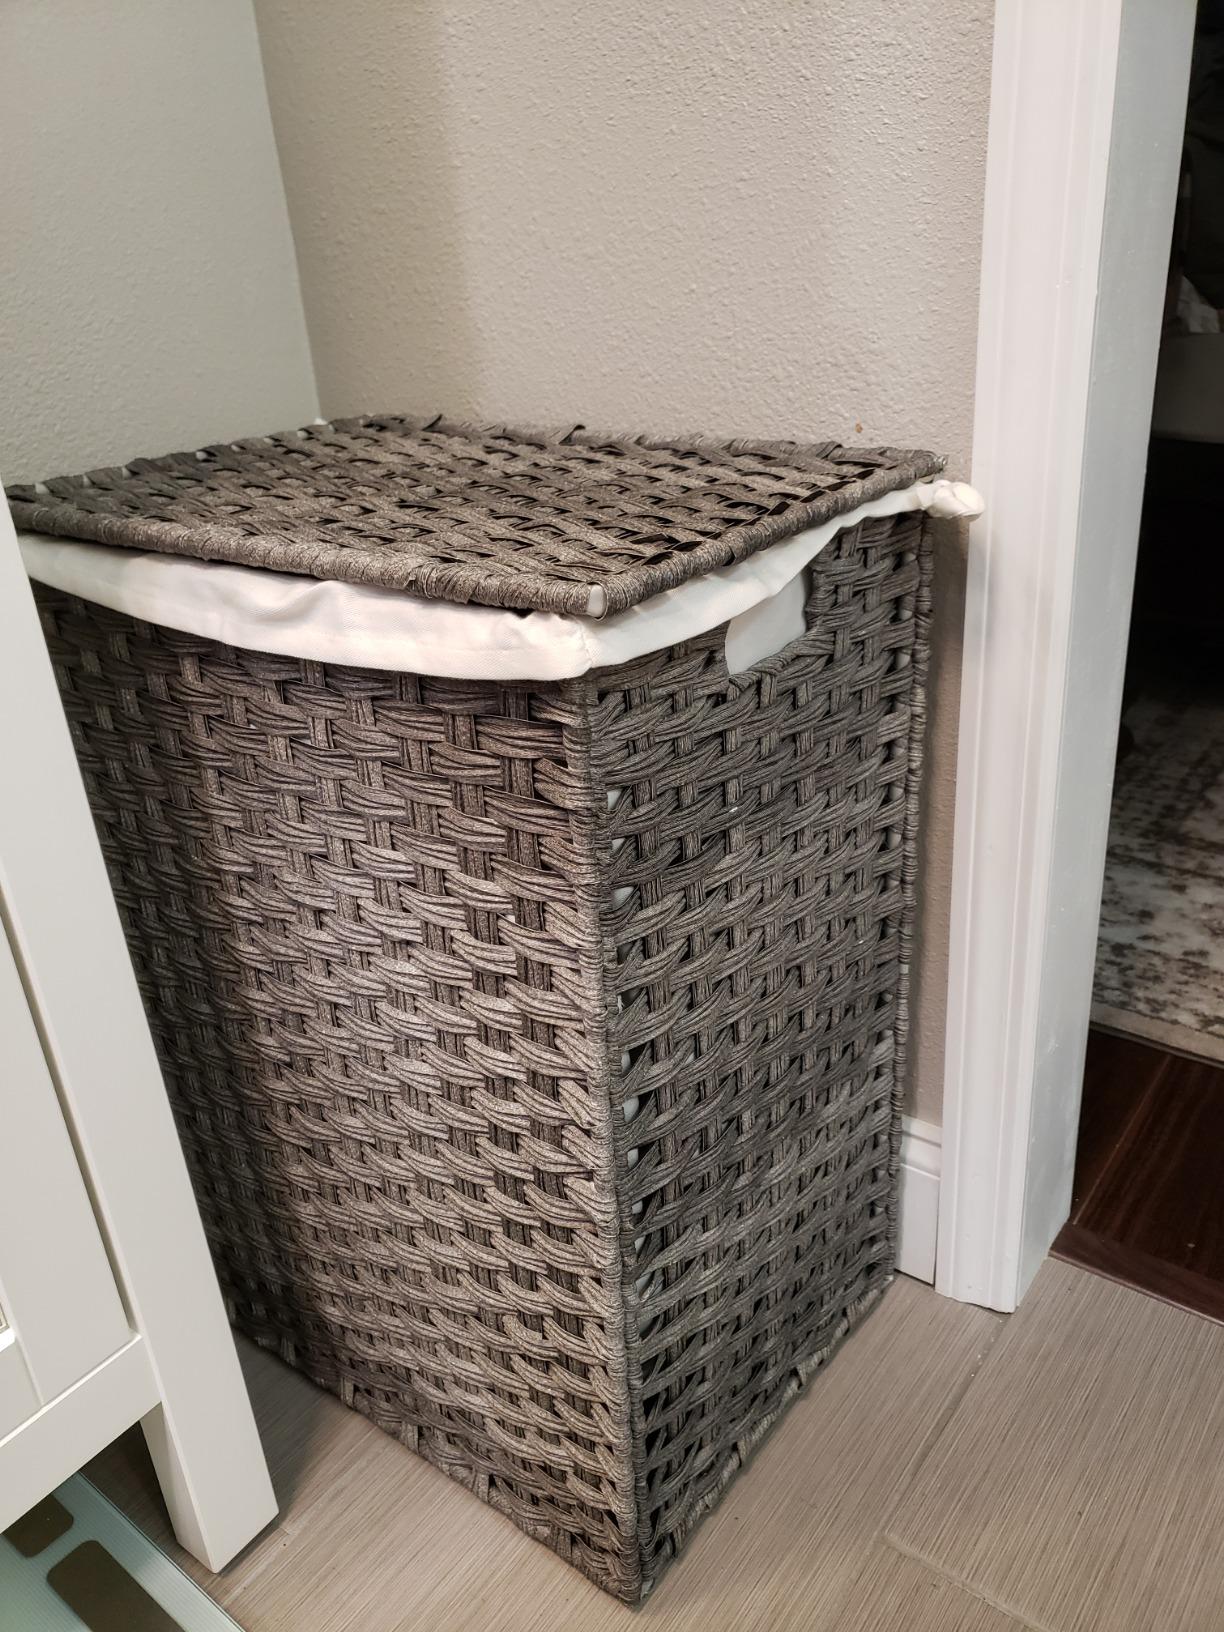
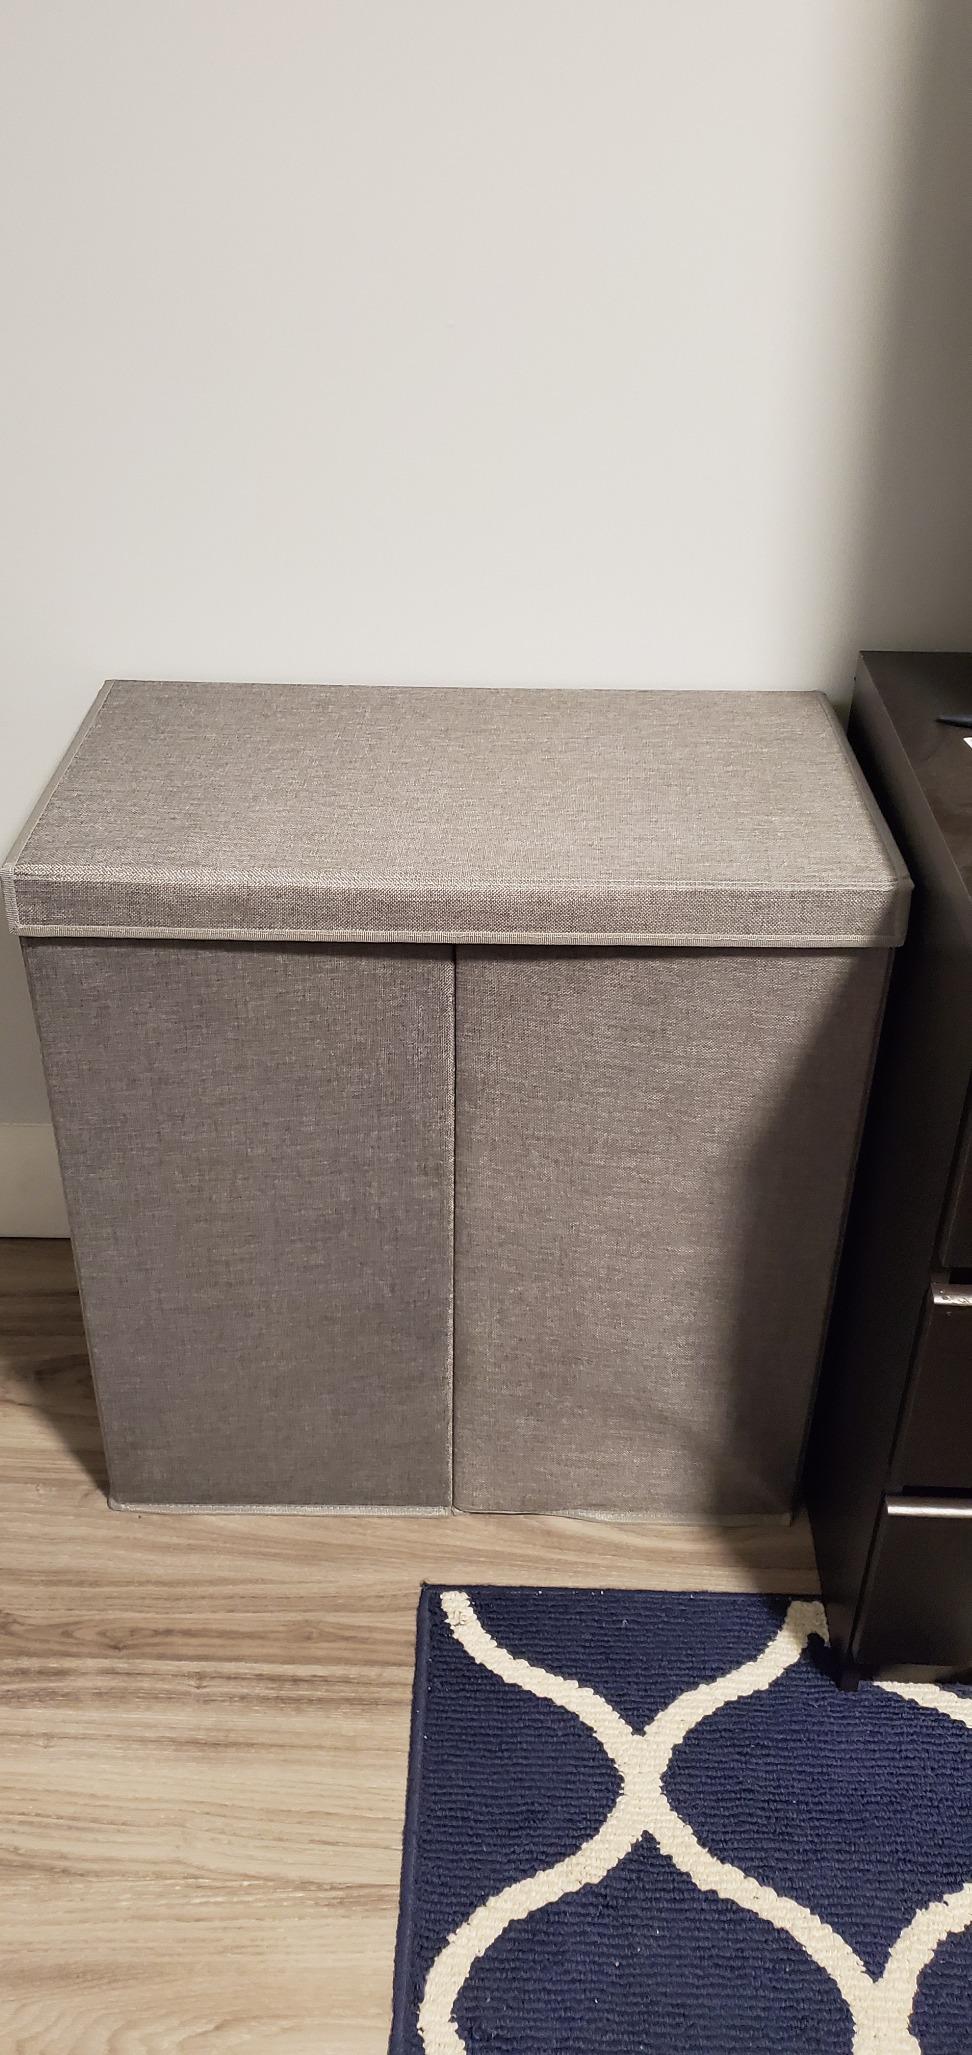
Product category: items_hamper
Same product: no